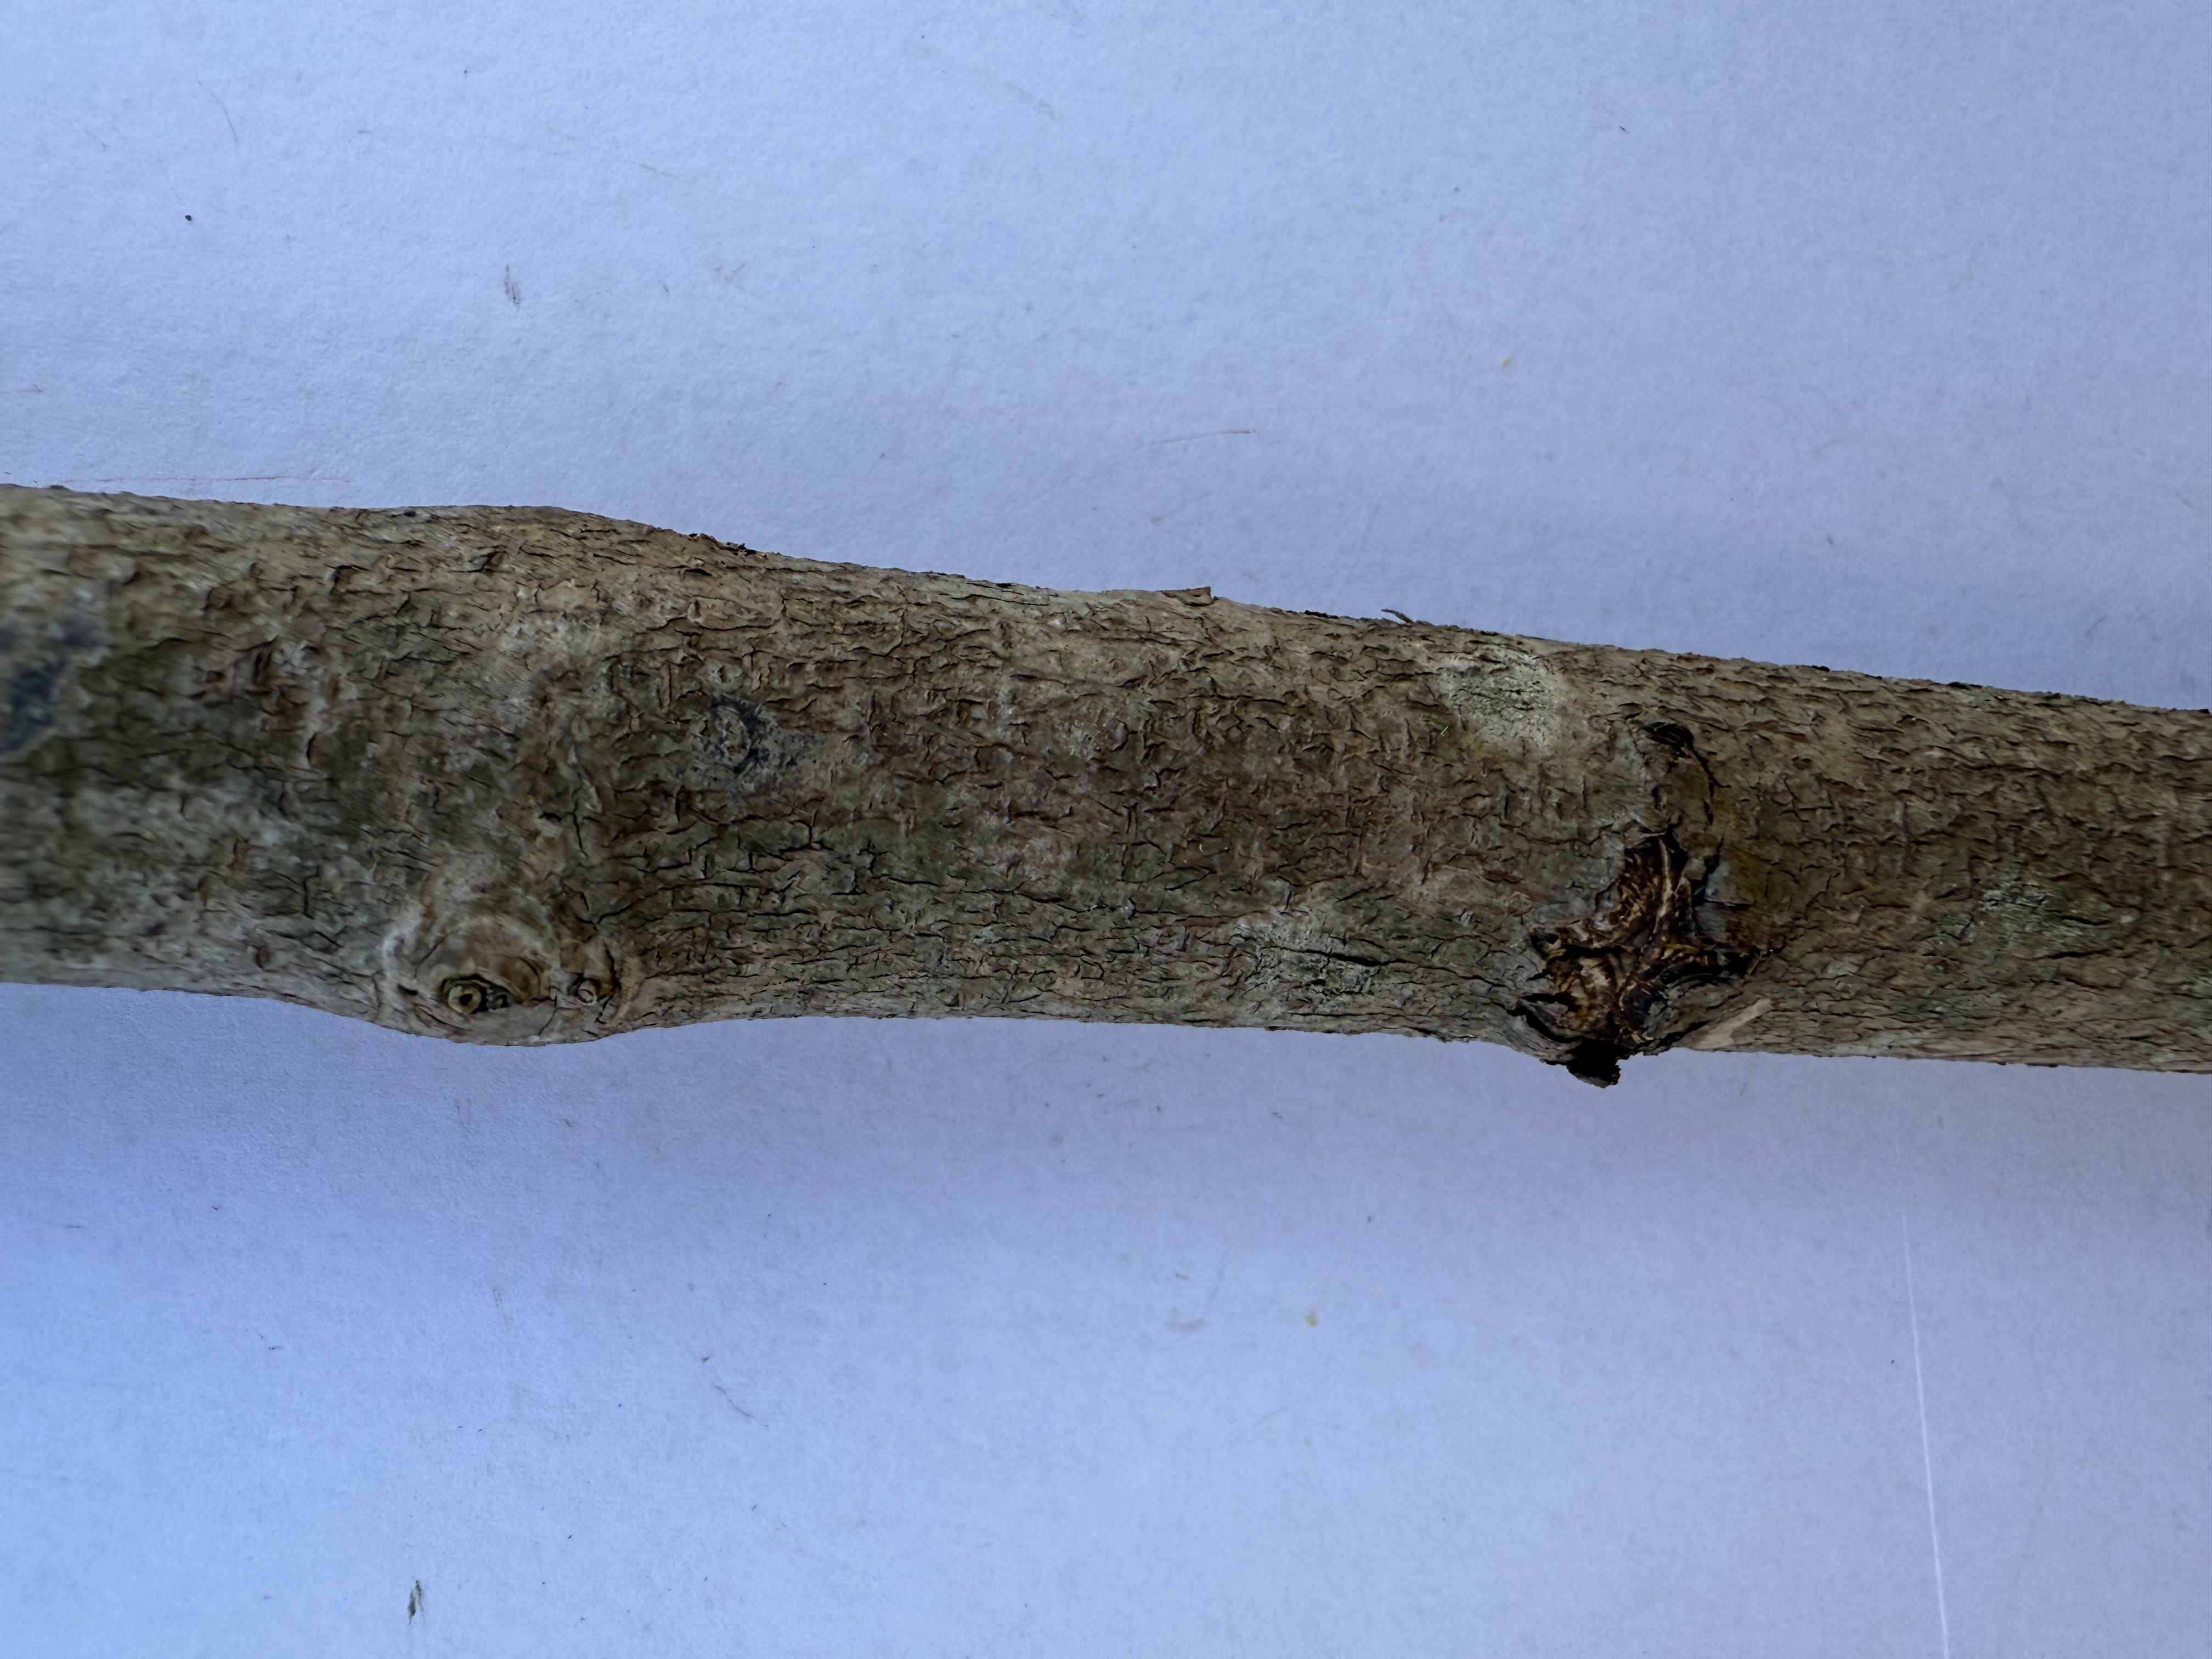
Variety: Cornelian Cherry